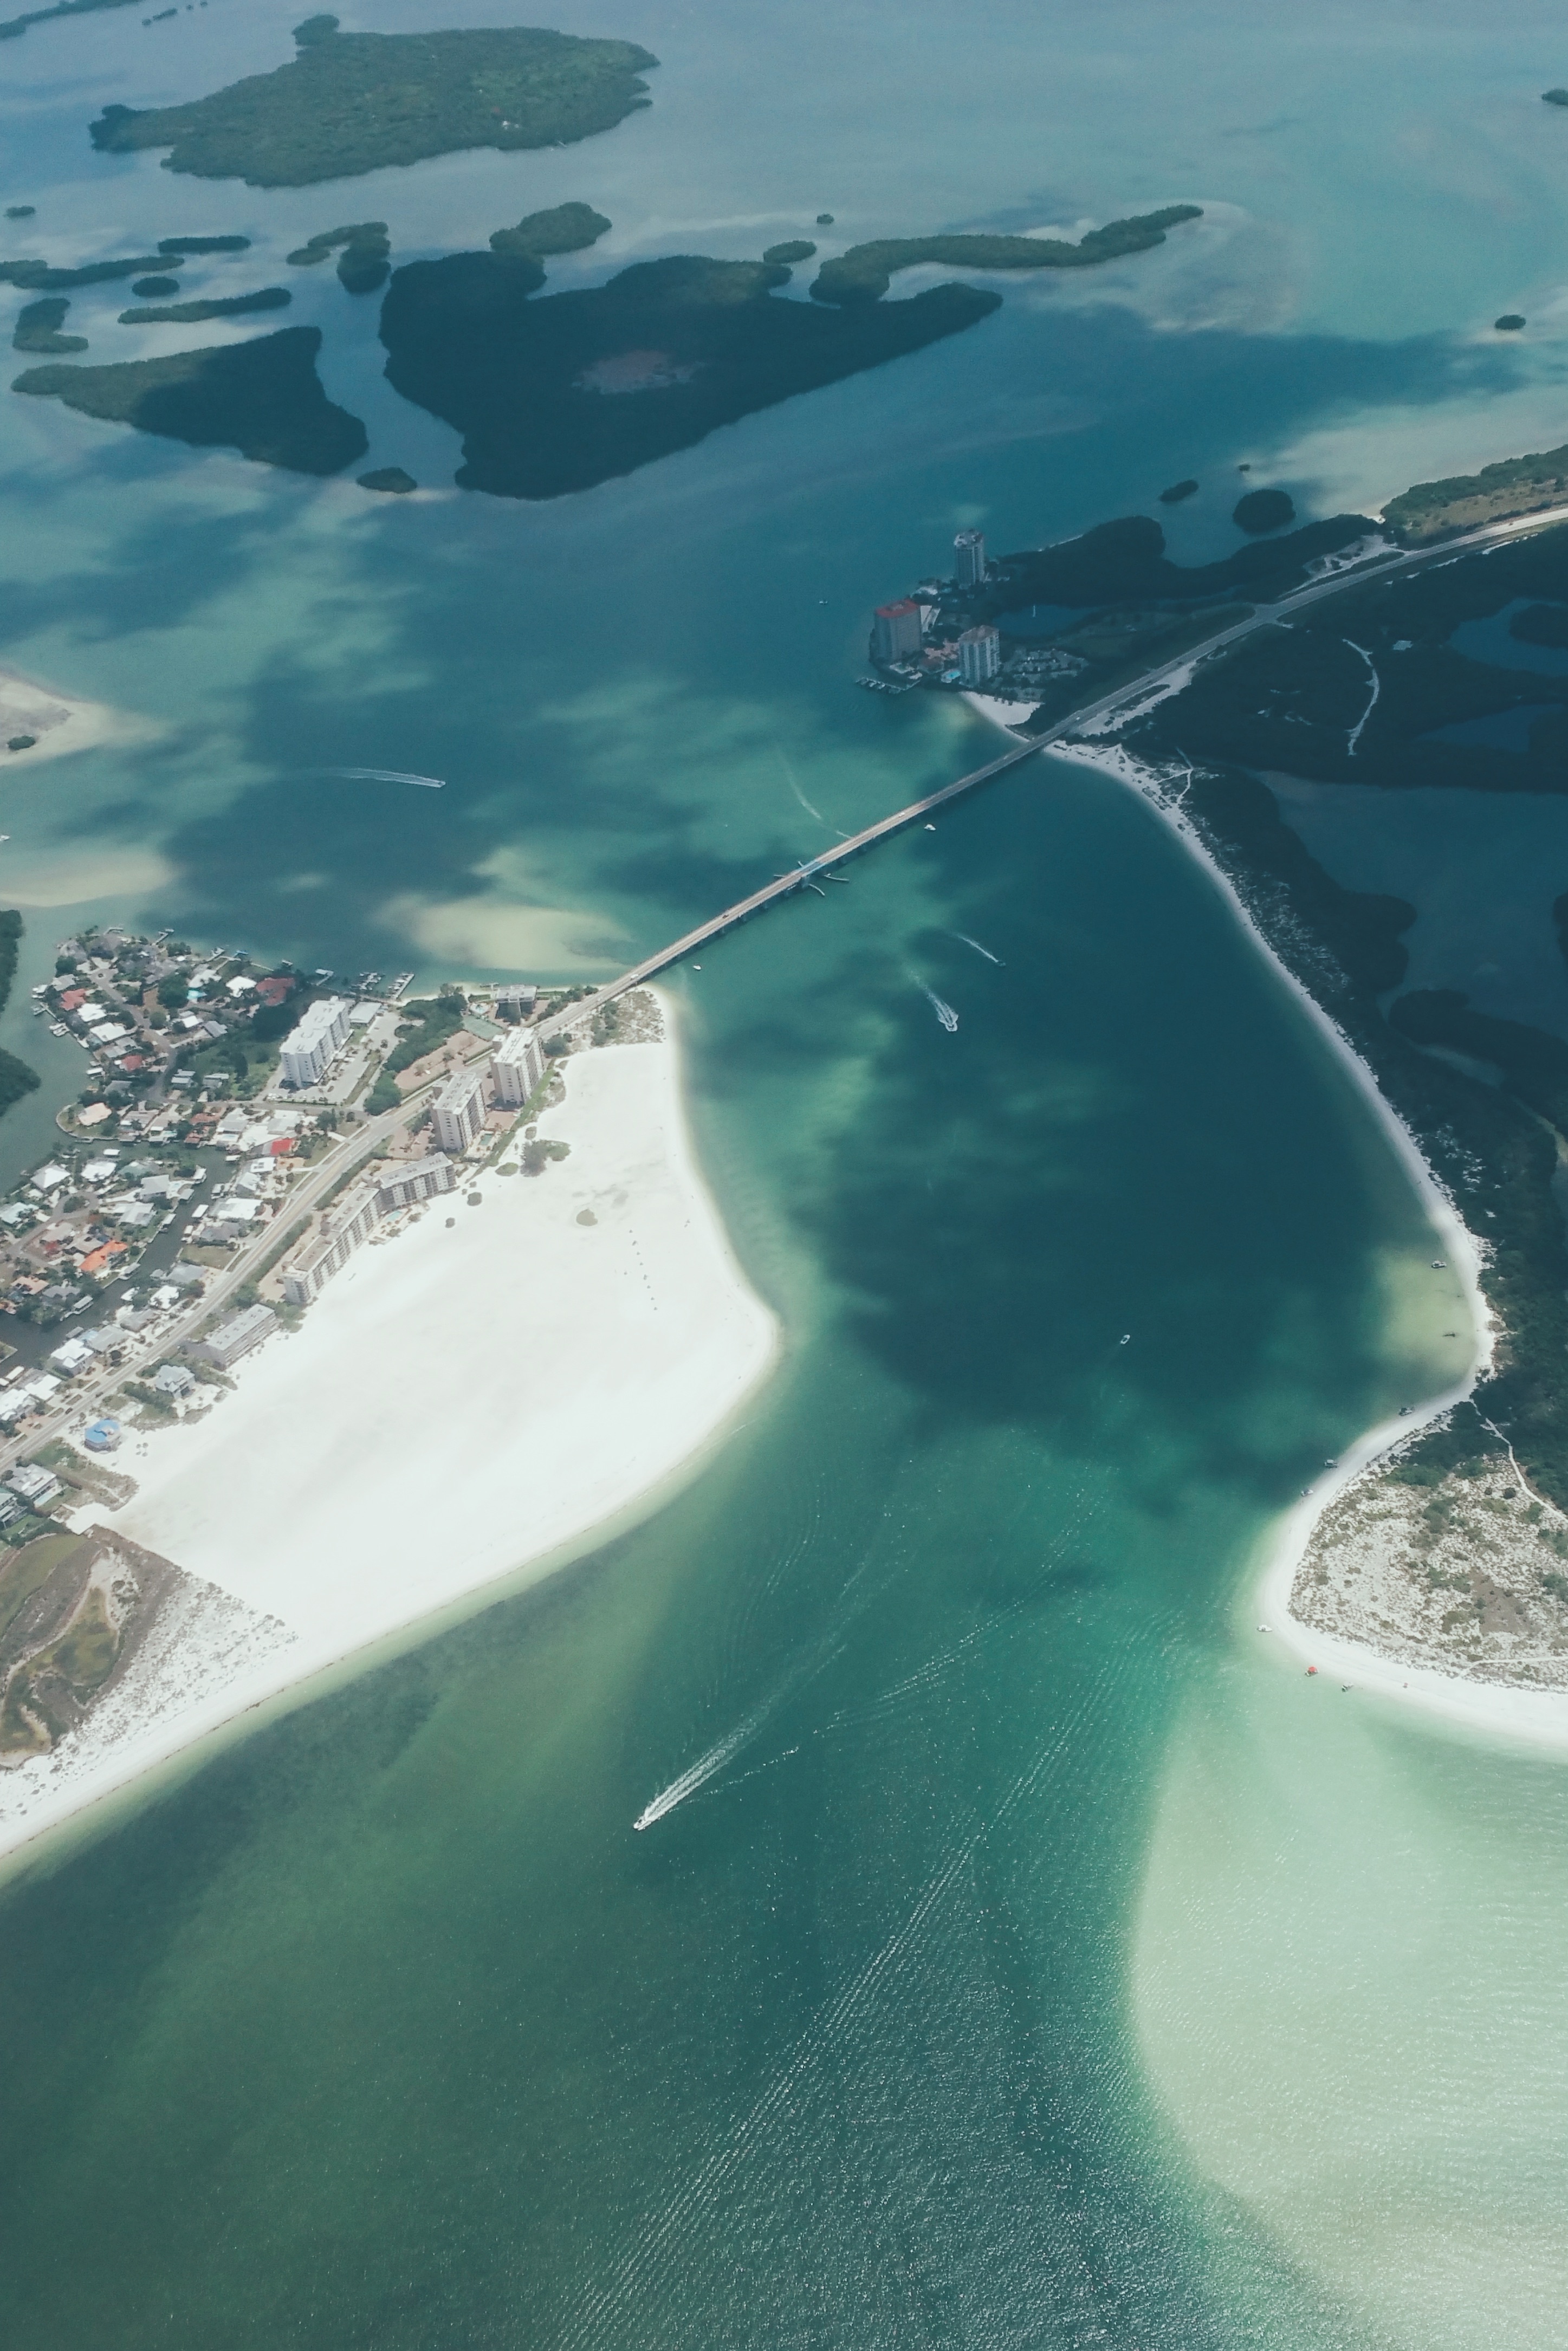
sea, coast, ocean, wave, bay, island, fjord, terrain, archipelago, cape, islet, landform, arctic ocean, aerial photography, geographical feature, atmosphere of earth, wind wave